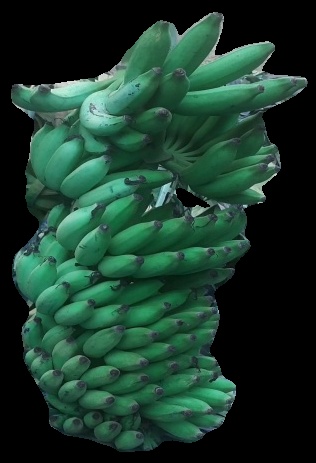
Variety: elakki-bale
Grade: grade1